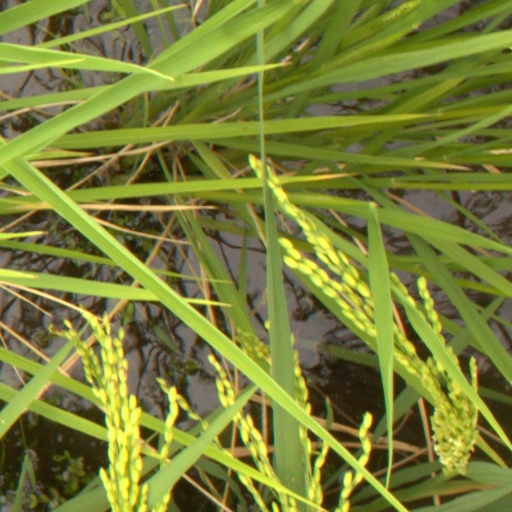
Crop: rice